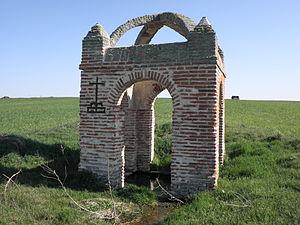
Melque de Cercos est une commune de la province de Ségovie dans la communauté autonome de Castille-et-León en Espagne.